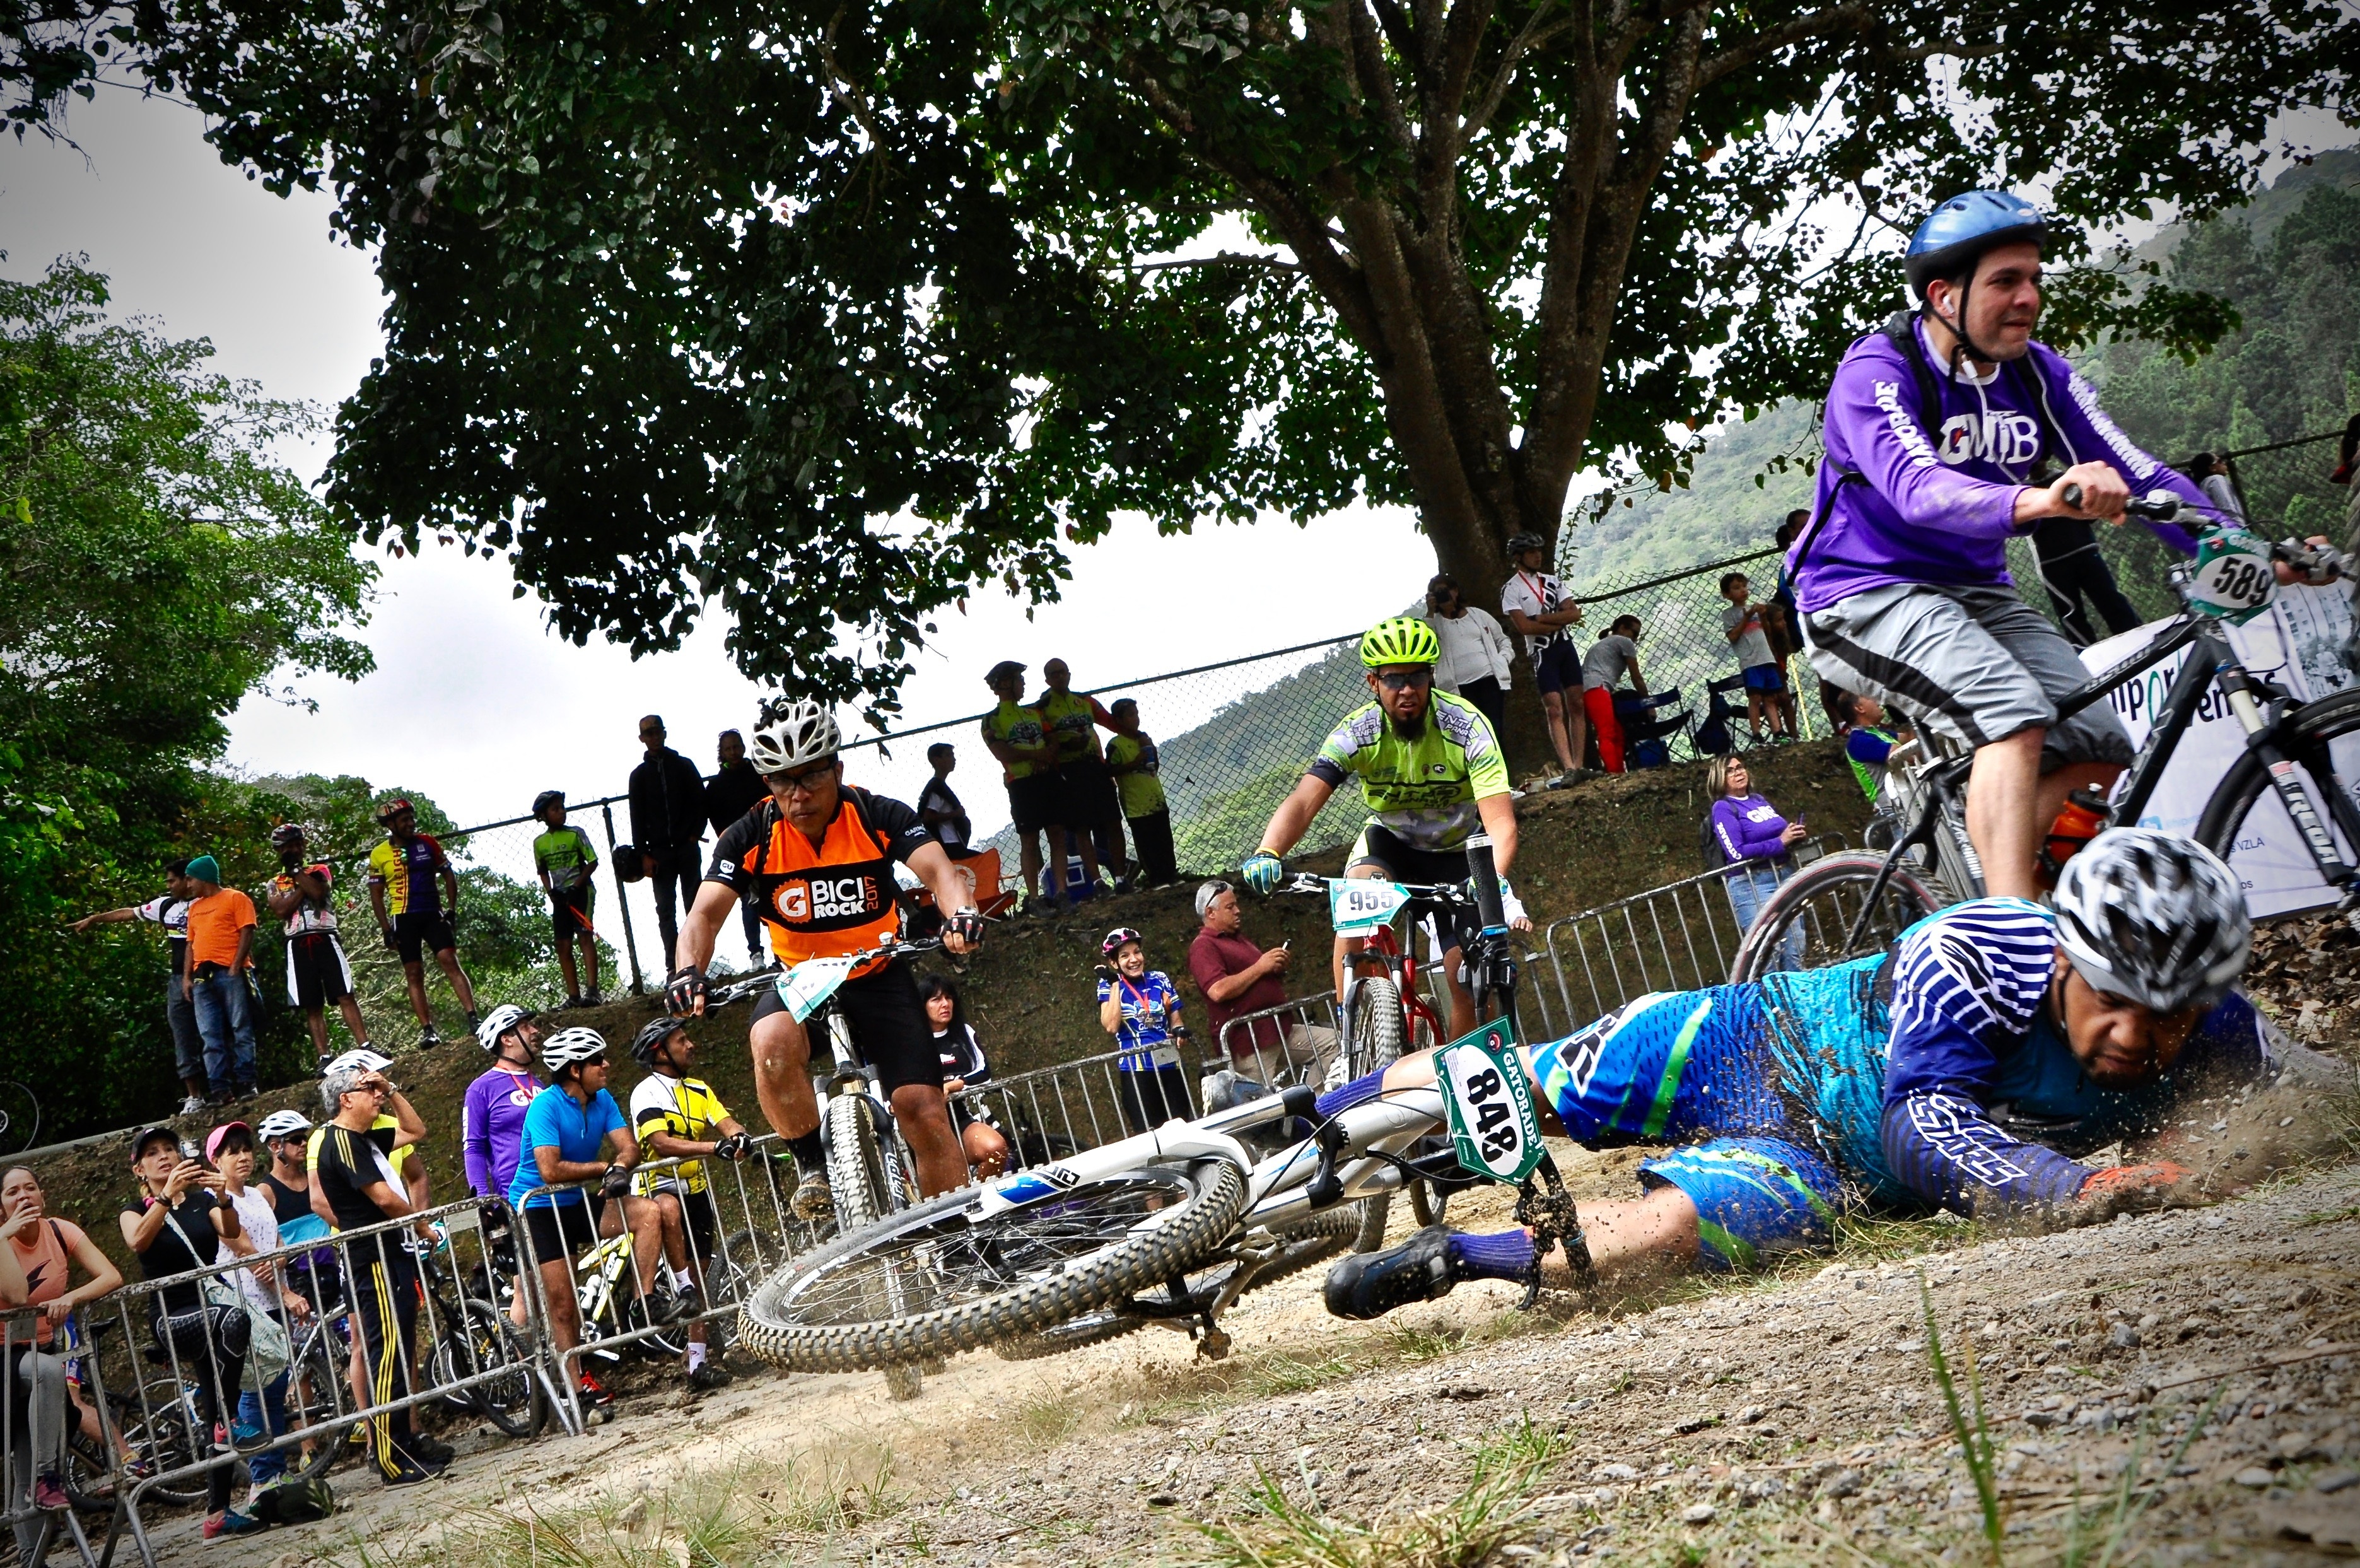
man, mountain, trail, sport, fall, adventure, bicycle, bike, male, recreation, cyclist, rider, vehicle, stamp, action, dust, machine, extreme, extreme sport, speed, lifestyle, cycle, activity, sports equipment, mountain bike, riding, cycling, competition, sports, racing, athlete, racer, mountain biking, cycle sport, cyclo cross, bicycle racing, bicycle motocross, drop down